Stamp album

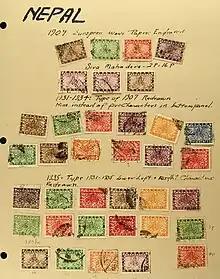
Simple handwritten album page with Nepalese Pashupati stamp collection

The arrangement of stamps on the page depends on the taste of the collector and the purpose of the collection. A collection with "one of each" stamp may have rows of stamps placed on each page, while a specialist's page might have a dozen examples of similar stamps, differing in watermarks, colour shades, perforations etc.